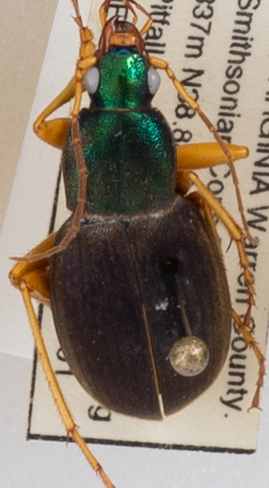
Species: Chlaenius aestivus
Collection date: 2019-08-01
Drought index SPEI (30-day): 0.216
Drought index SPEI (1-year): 2.09
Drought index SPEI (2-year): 2.09